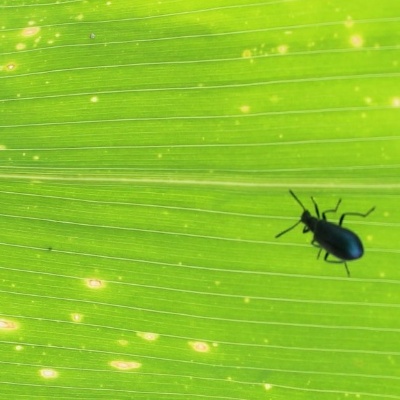
Crop: Maize
Condition: leaf beetle